Mahmud Gawan

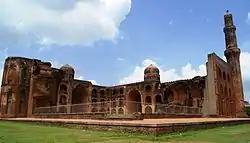
Mahmud Gawan Madrasa was built by Mahmud Gawan, a vizier of the Bahmani Sultanate as the center of learning in the Deccan.

Mahmud Gawan built a madrasa in Bidar which is known as the Mahmud Gawan Madrasa. The complex stands at the centre of Bidar's old town, and was completed in 1472. The extensive library included a collection of 3,000 manuscripts, a large amount for the era. It was a three-storied building, each floor identical in structure, with two minarets, a mosque, library, labs, lecture halls and dormitories, which overlooked a courtyard with arches on either side. Historian Richard M. Eaton describes it as an "extraordinary place", with "arches and colorful glazed tiles recalling Timurid Central Asia, and its minaret and domes reminiscent of Mamluk Egypt".